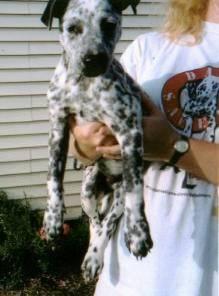
dog